National Palace of Culture, Managua

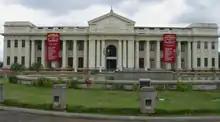
The National Palace in 2011.

The National Palace of Culture ("Spanish": "Palacio de la Cultura") is one of the oldest buildings in Managua, the capital city of Nicaragua. It is home to the country's national museum and art gallery, hosting works of artists Arnold Belkin, Armando Morales and . The Nicaraguan Institute of Culture is housed within the same building.